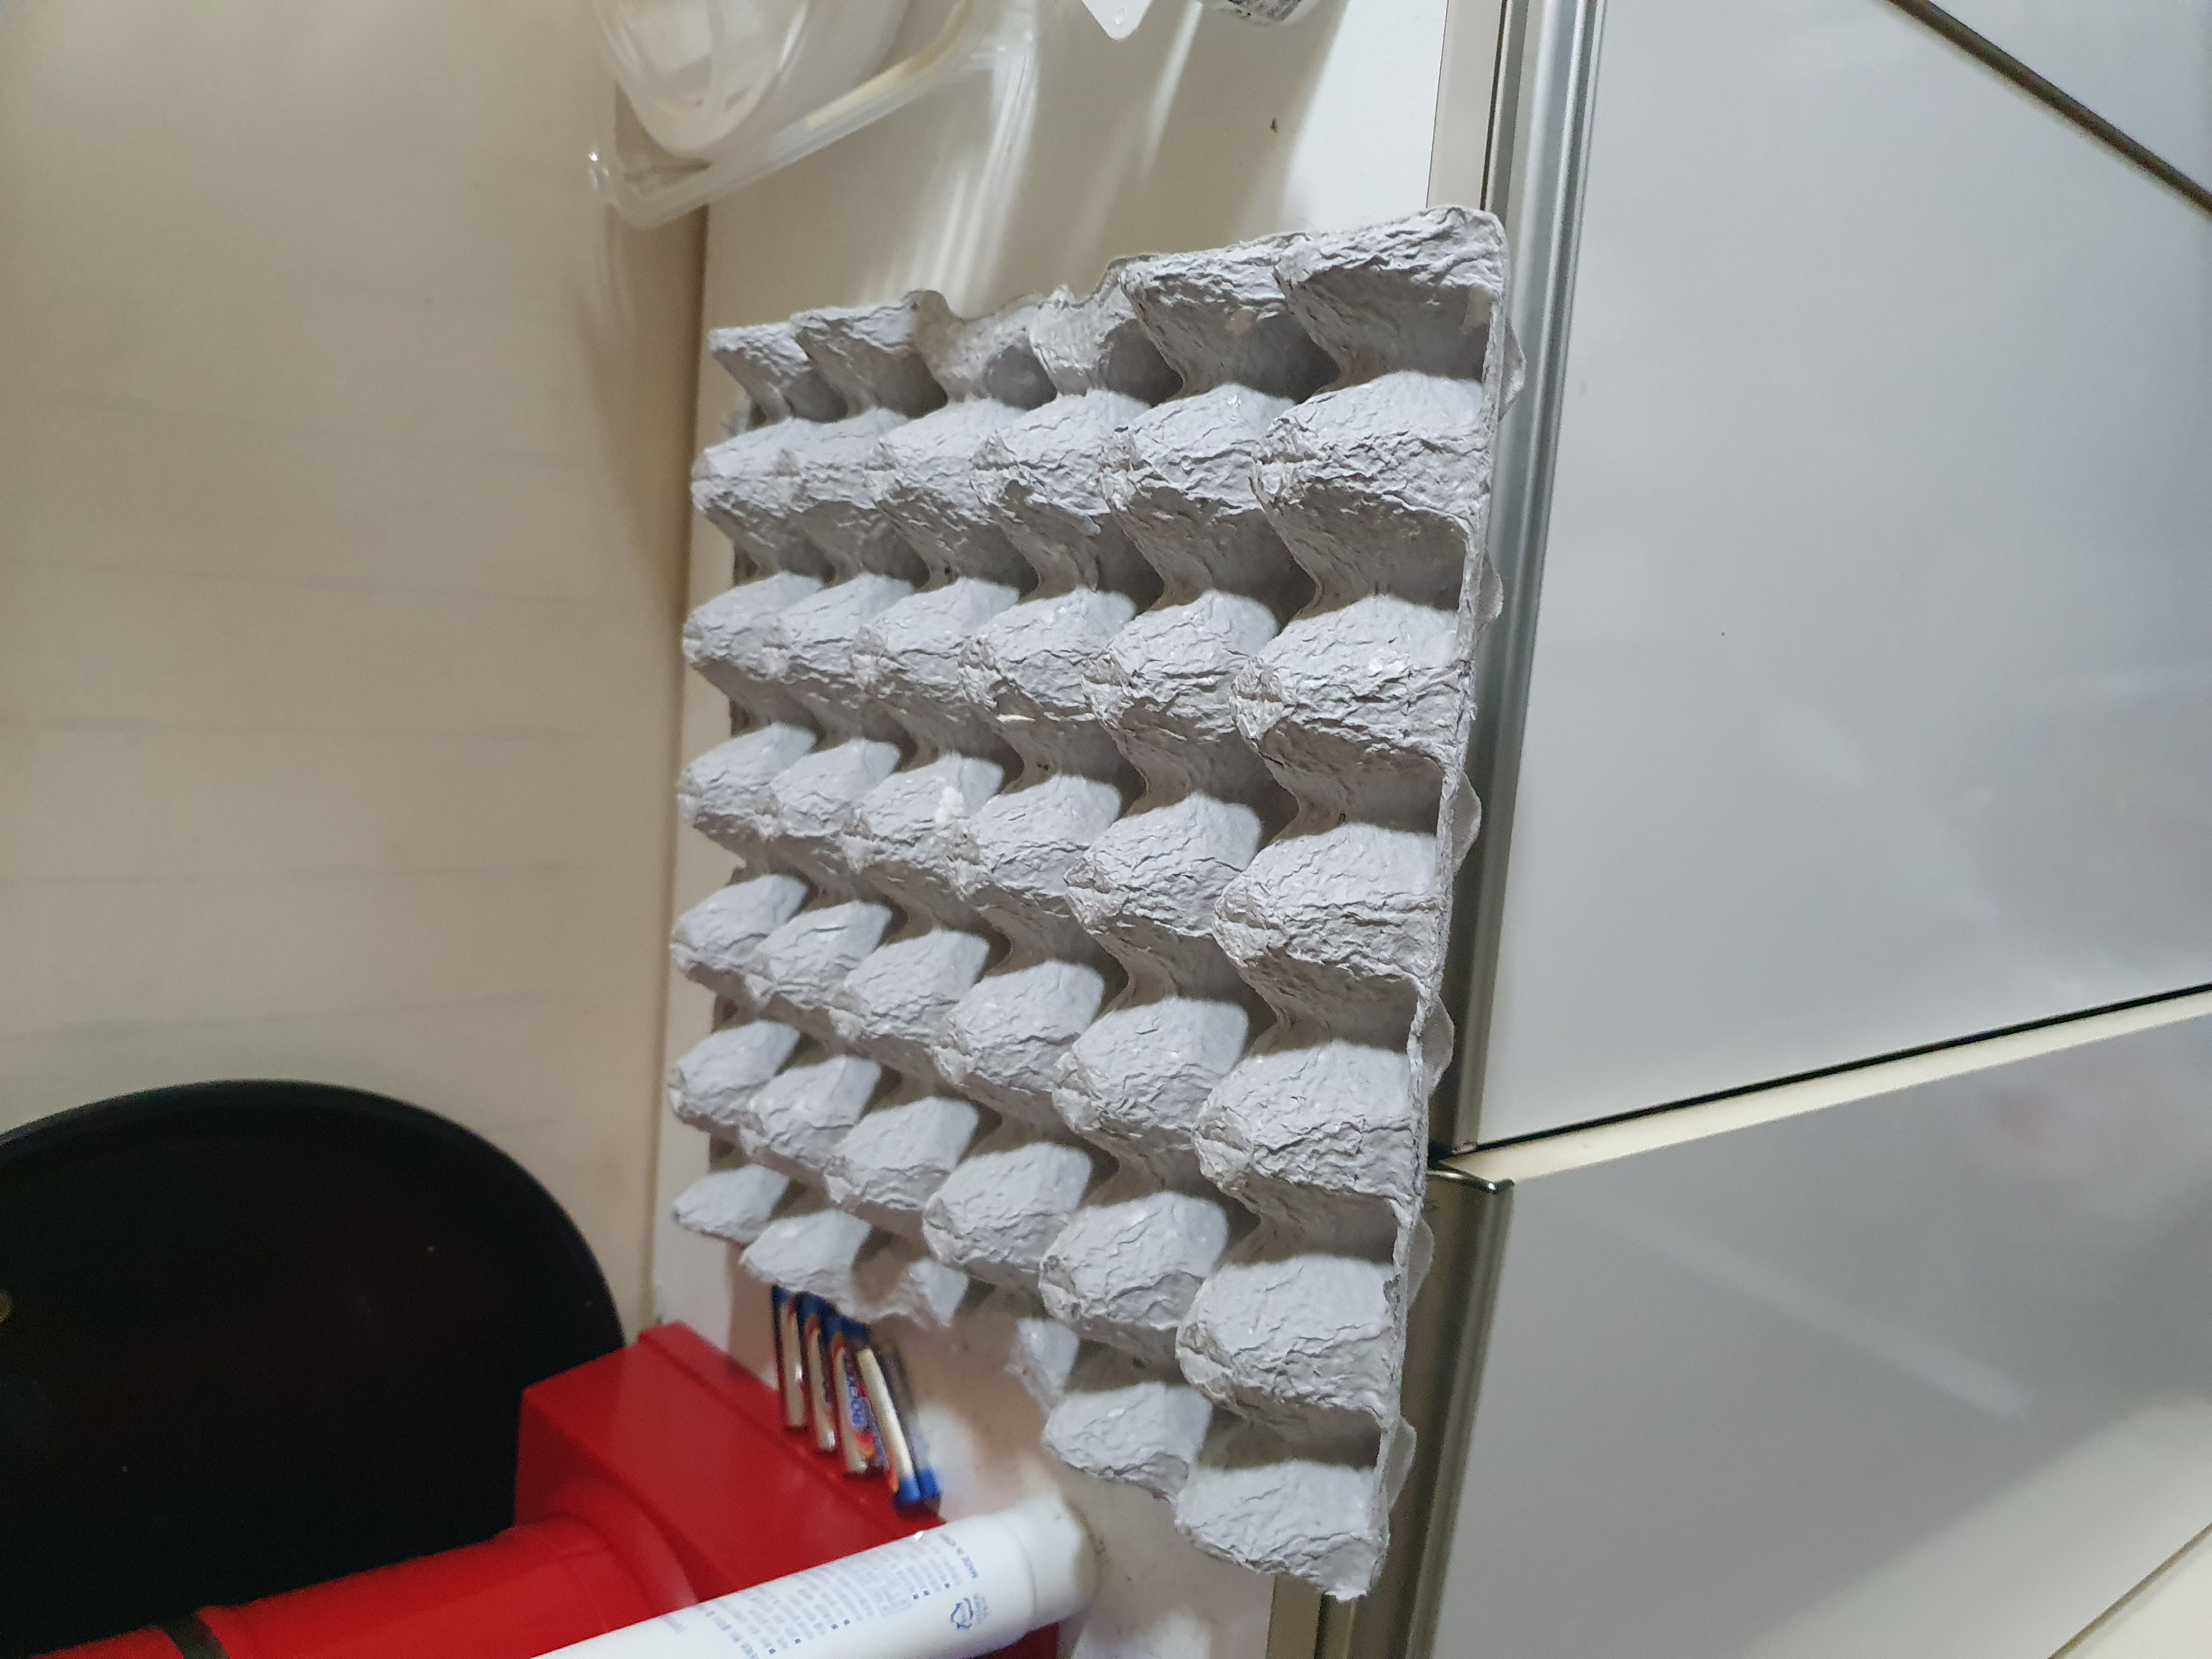
Label: cardboard